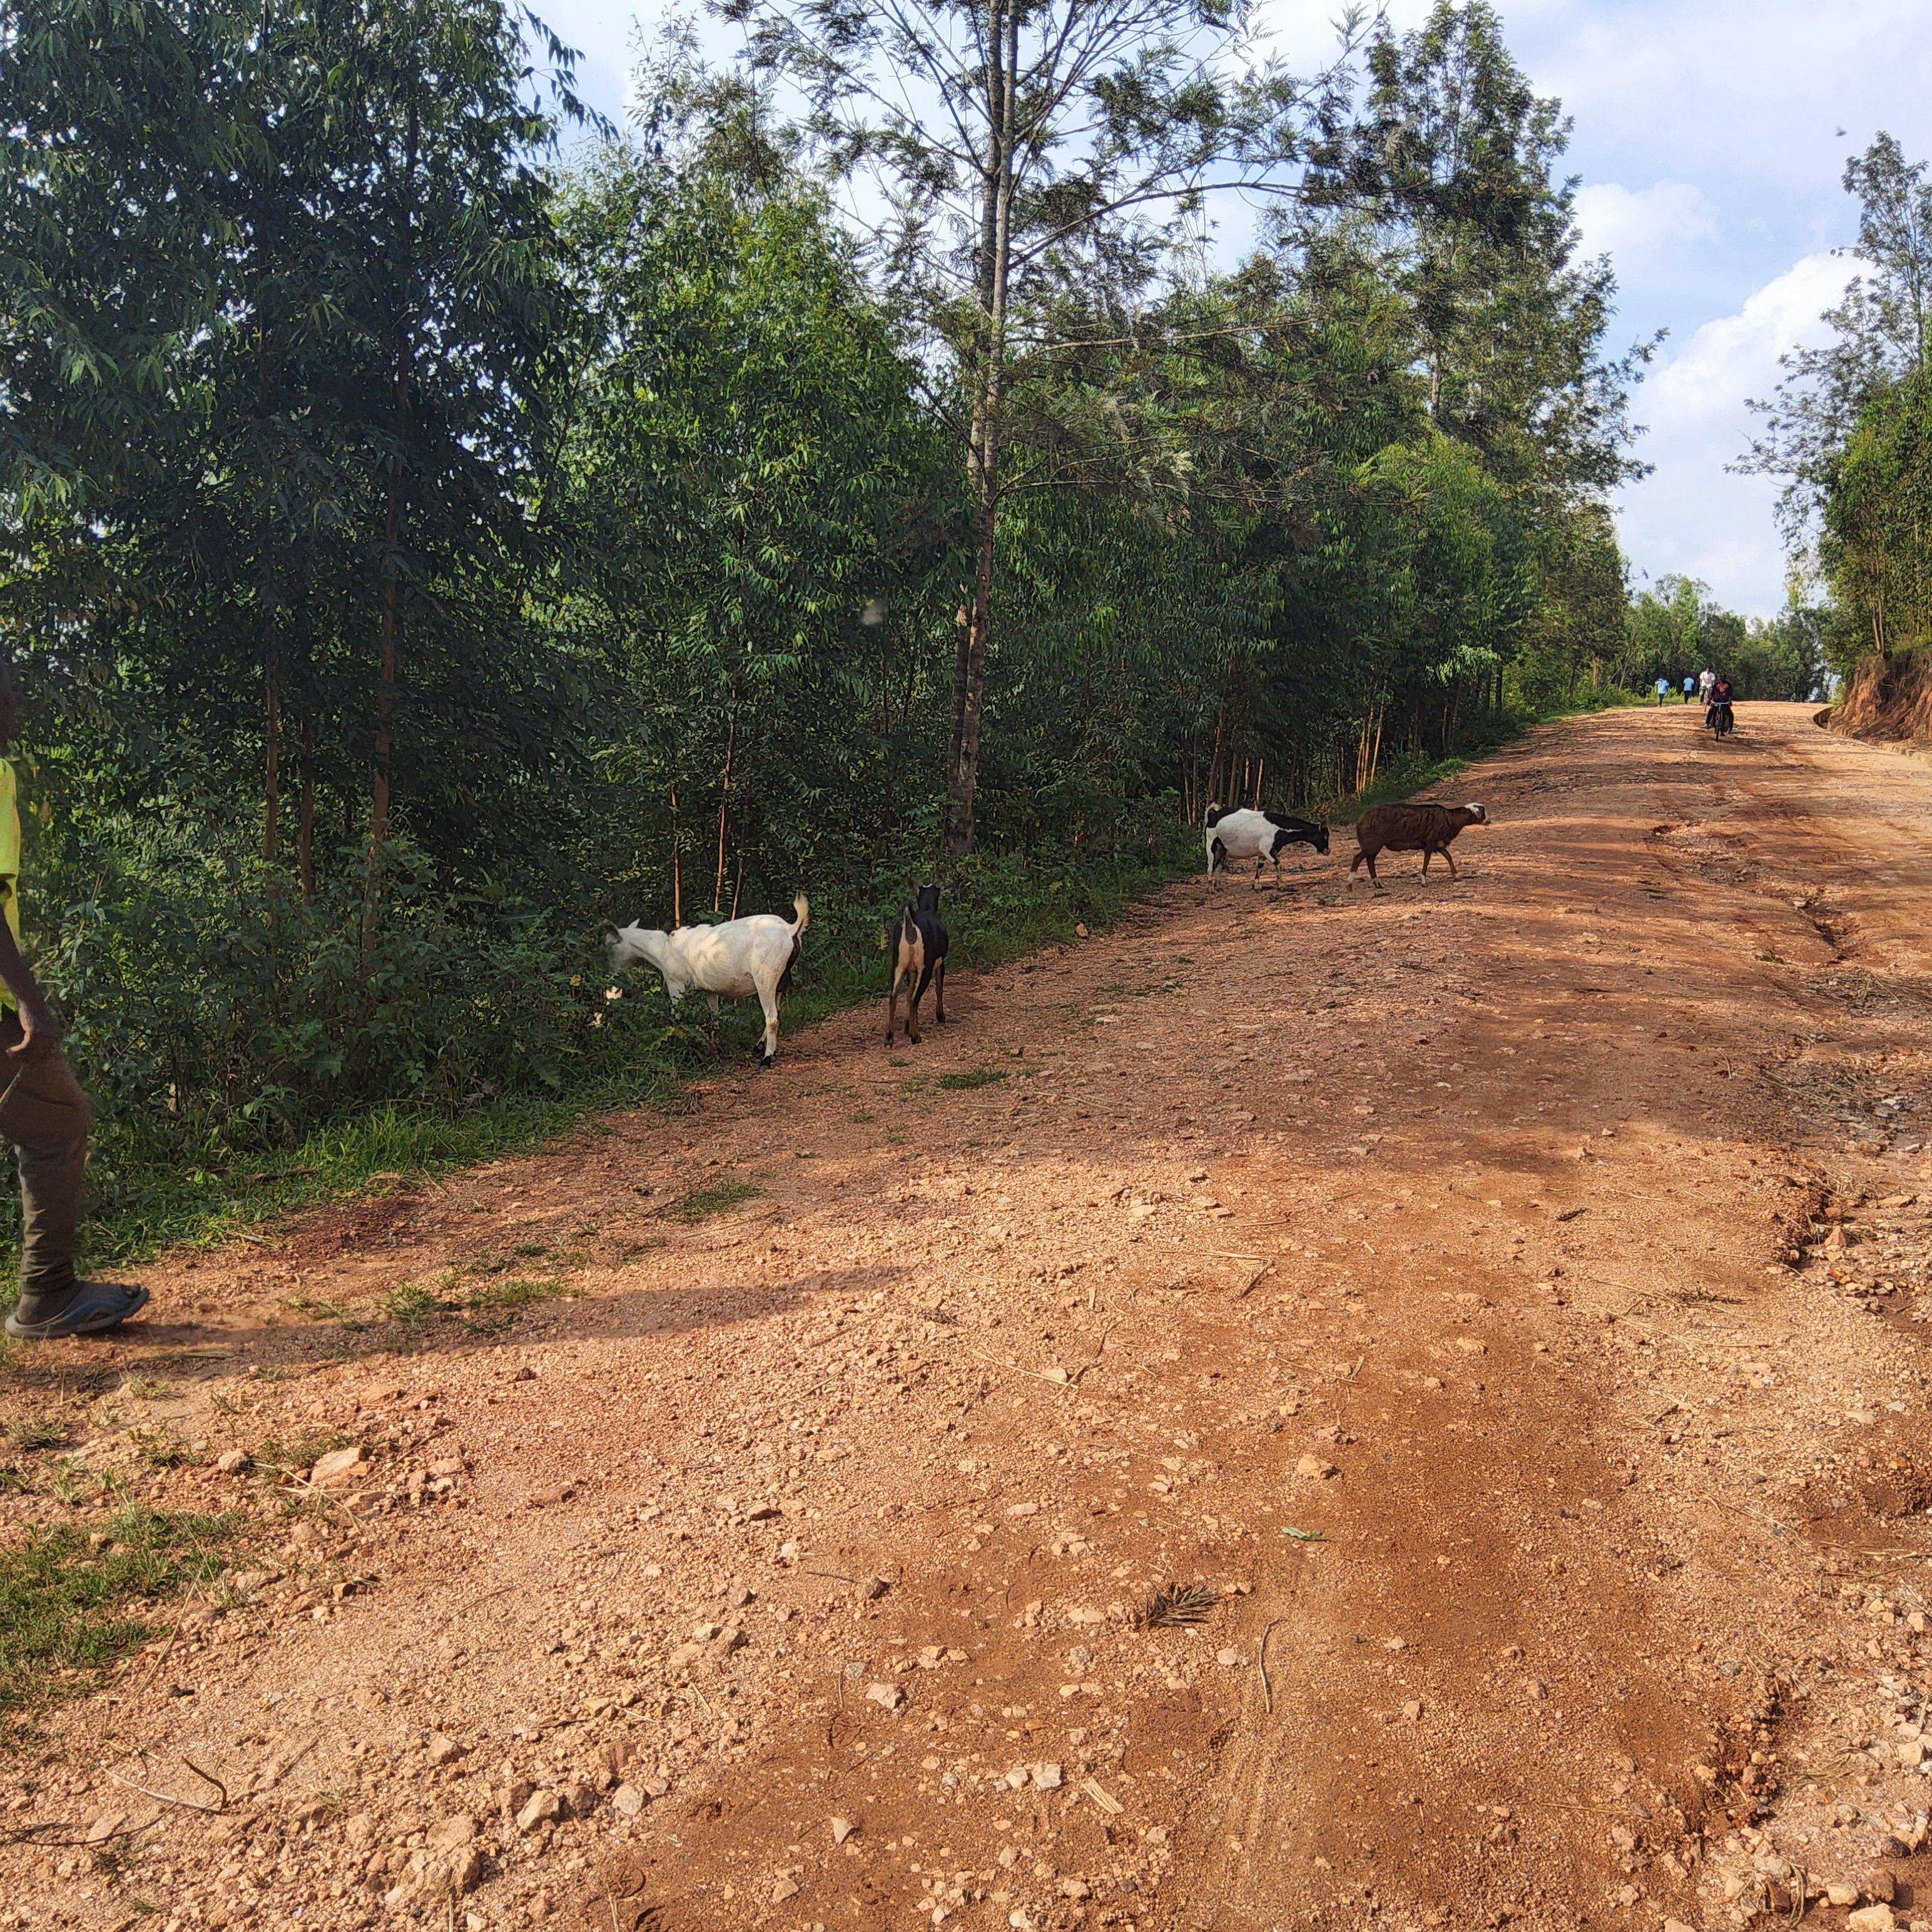
Eneo lililozungukwa na mimea aina mbalimbali, mimea hiyo ni kama vile miti pamoja na nyasi, ambazo hutumiwa na wanyama mbalimbali kama chakula. Mbuzi wengi wenye rangi nyeupe pamoja na nyeusi, wakila majani hayo ili waweze kupata virutubisho mbalimbali kwa ajili ya maendeleo ya ukuaji wake.